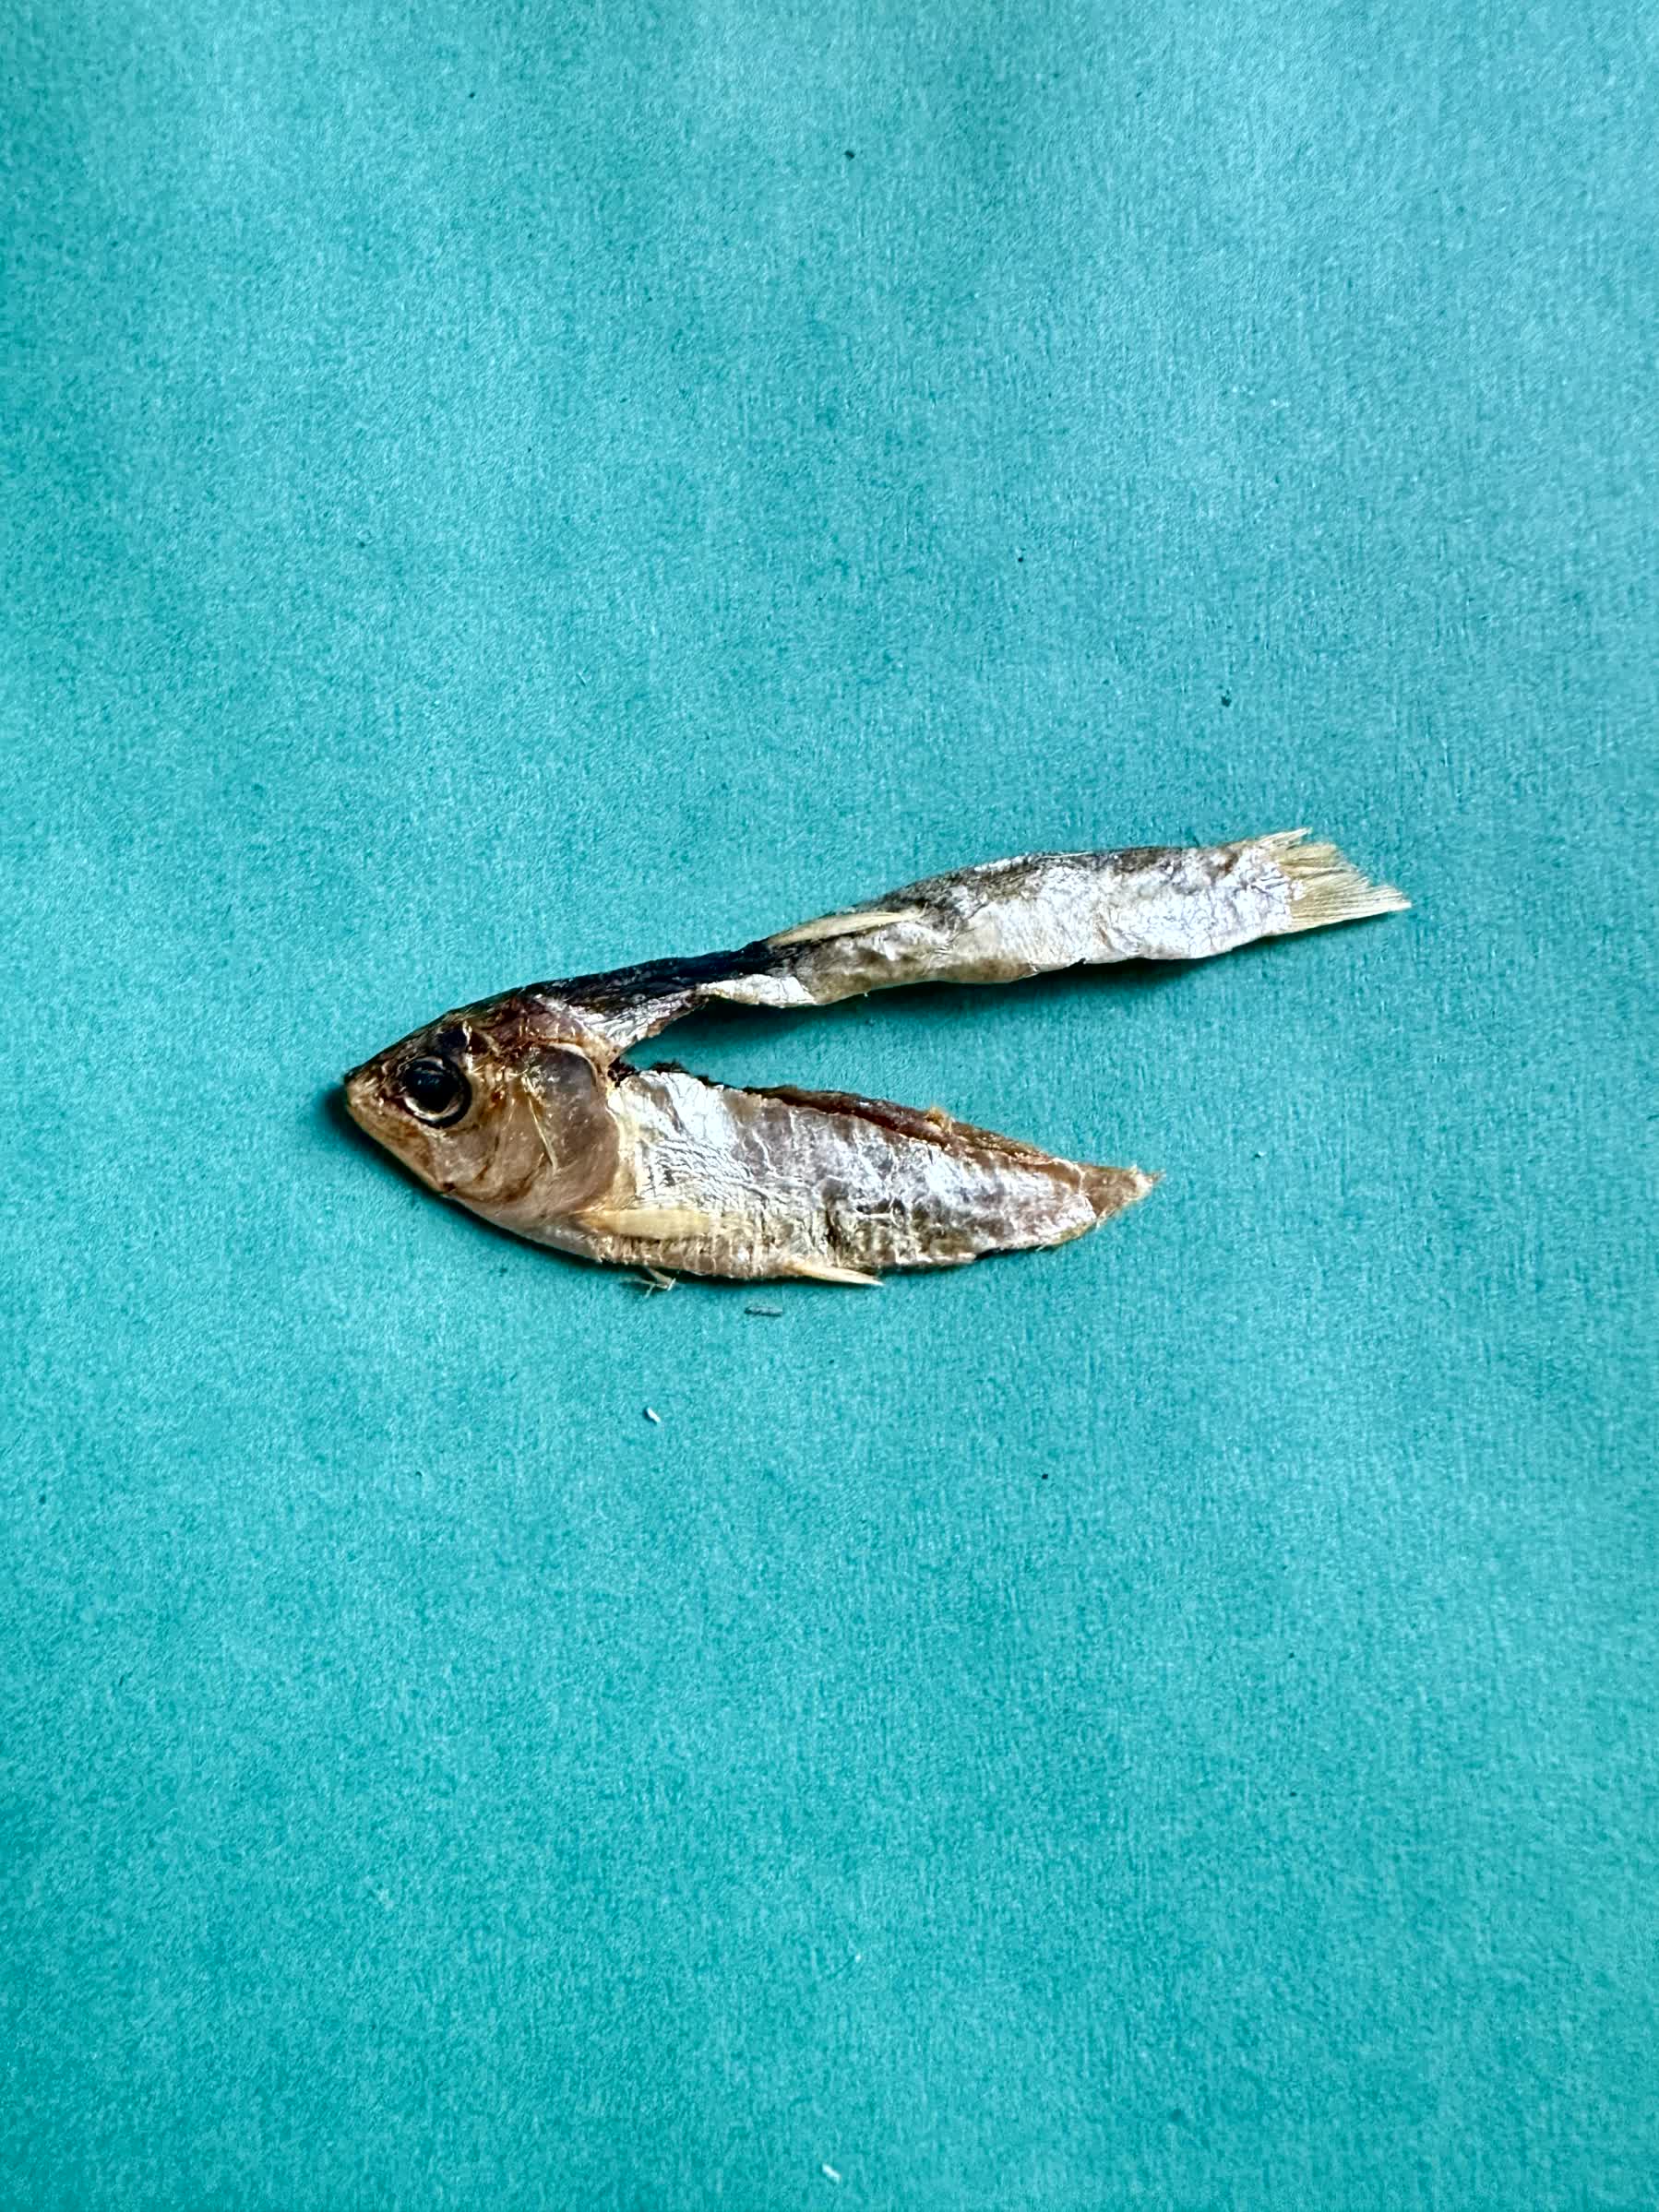
Species: Chapila